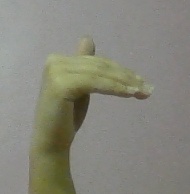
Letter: khaa